Vector inversion generator

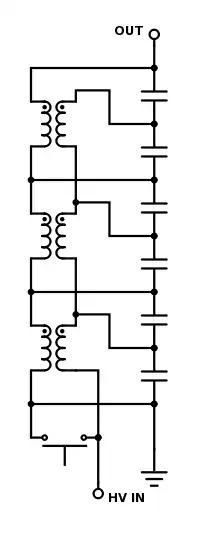
A 3-stage discrete component vector inversion generator.

A vector inversion generator (VIG) is an electric pulse compression and voltage multiplication device, allowing shaping a slower, lower voltage pulse to a narrower, higher-voltage one. VIGs are used in military technology, e.g. some directed-energy weapons, as a secondary stage of another pulsed power source, commonly an explosive-driven ferroelectric generator.